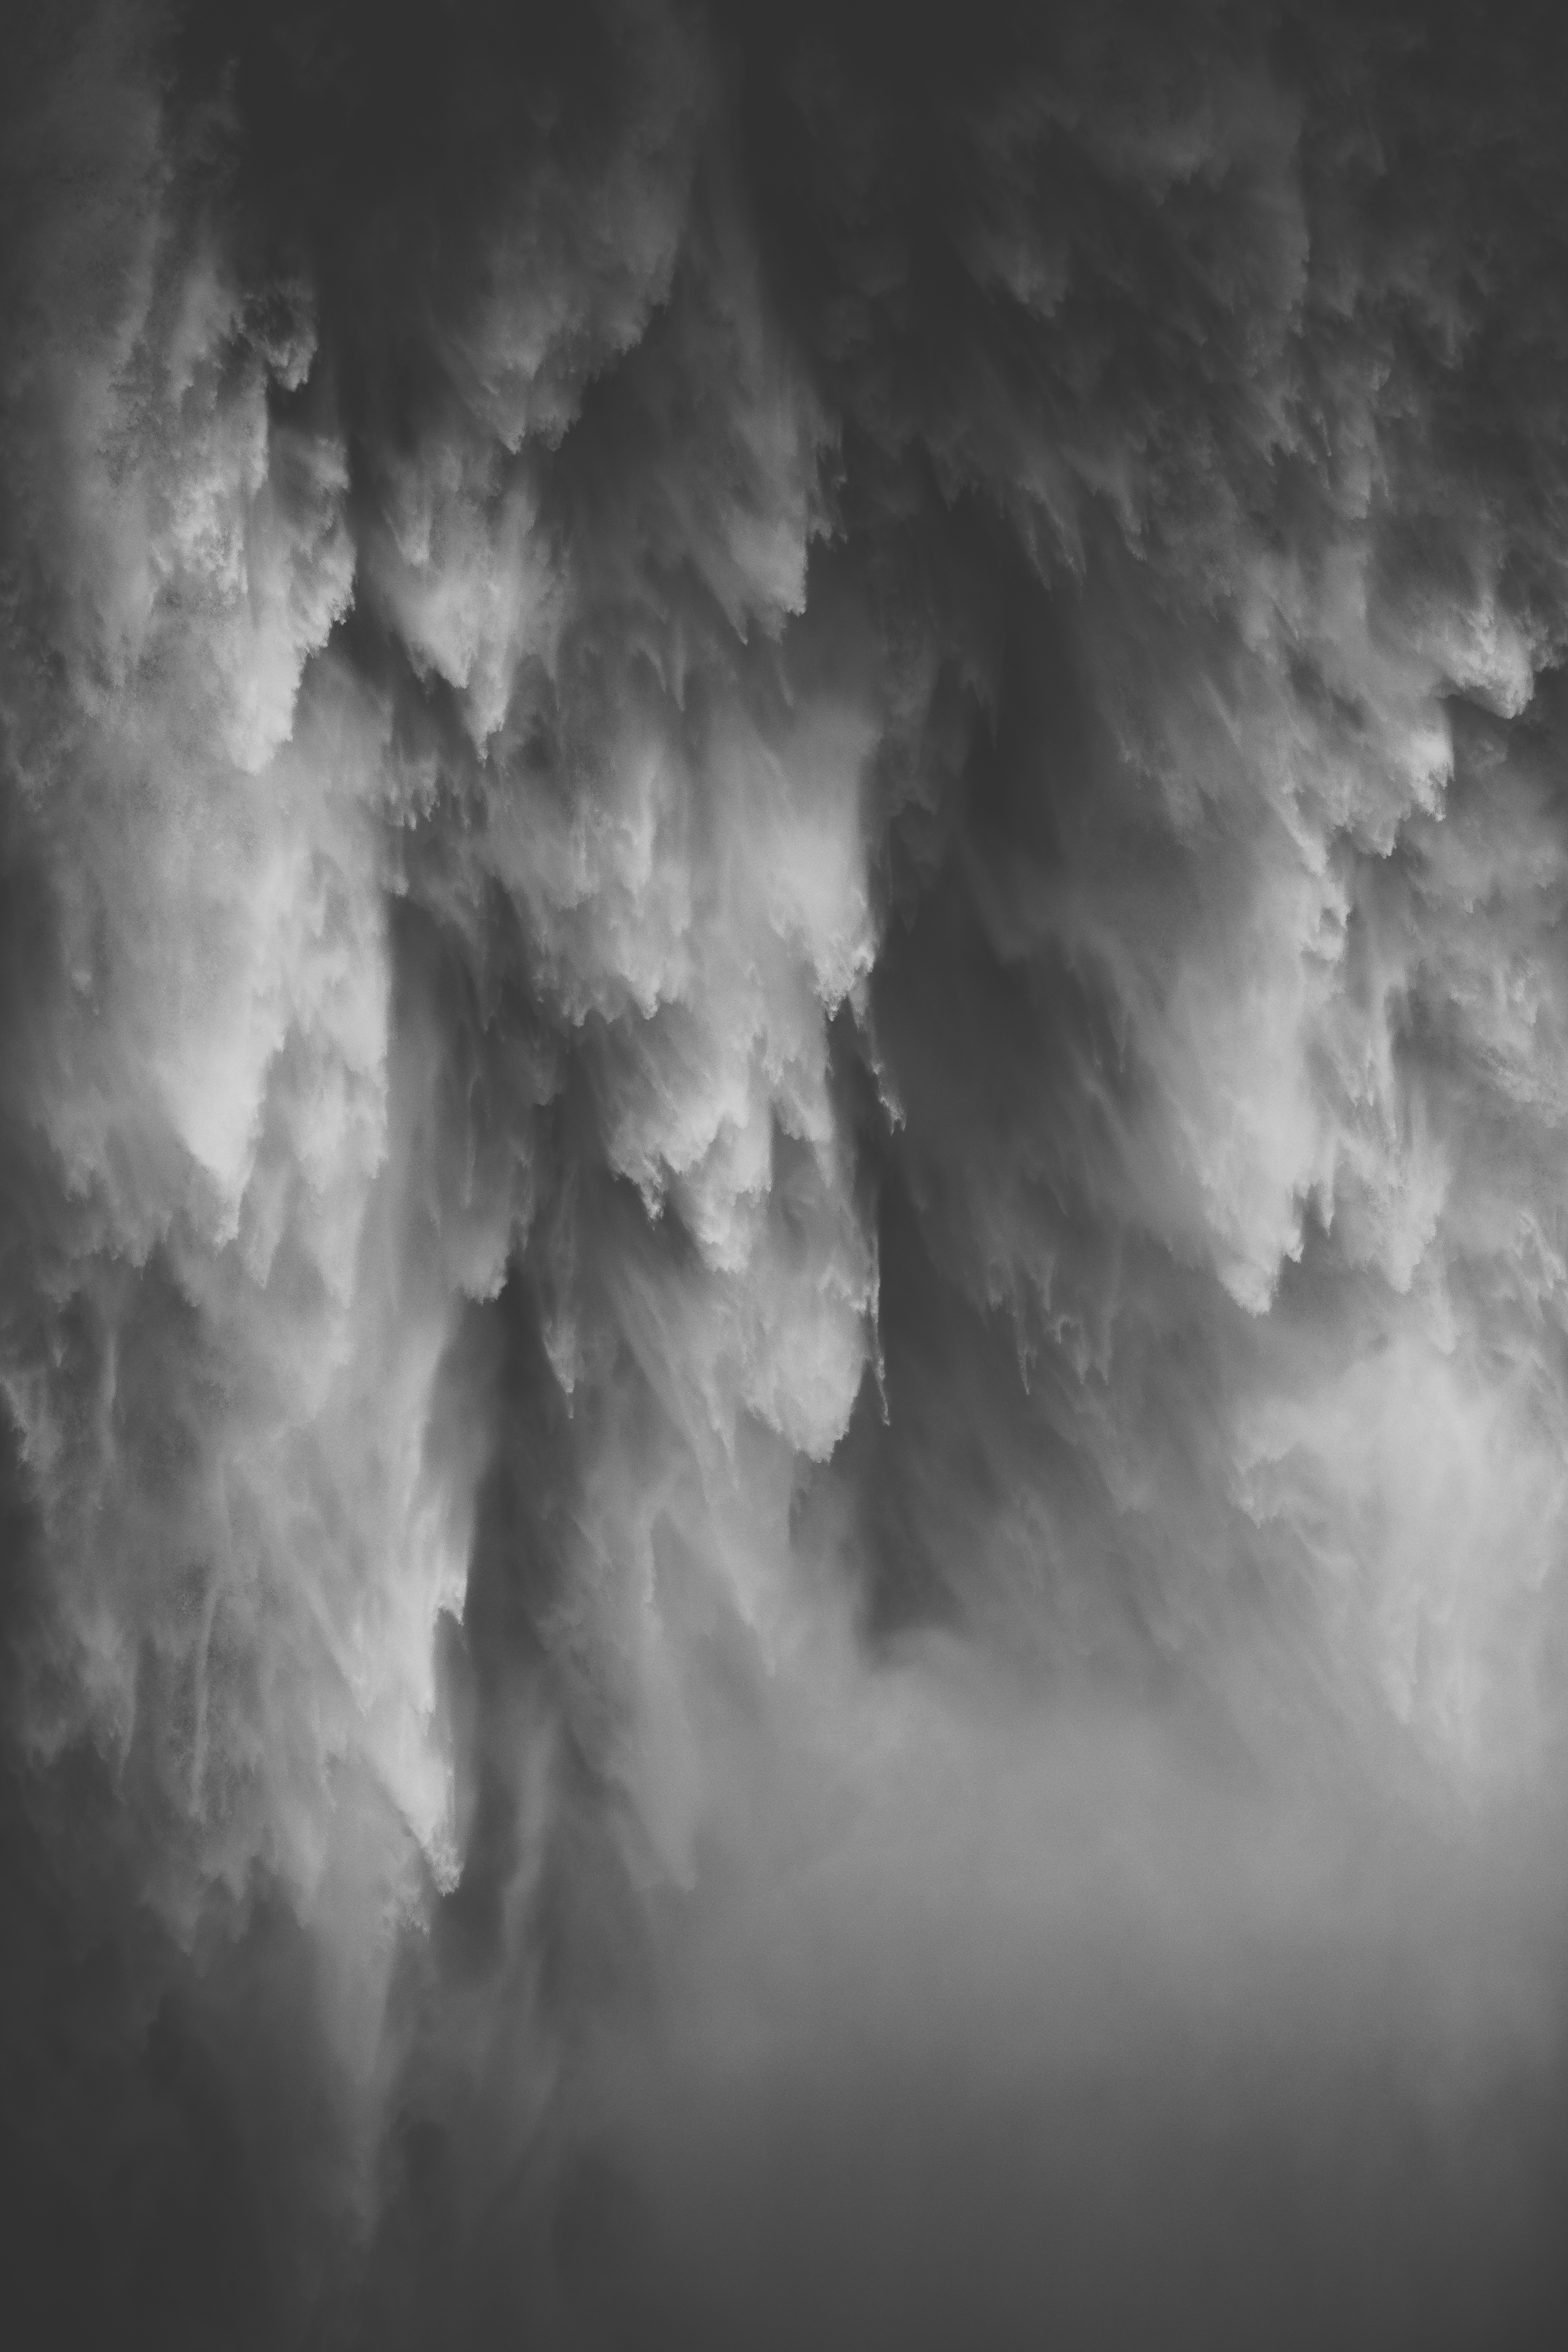
water, nature, cloud, black and white, sky, sunlight, wet, atmosphere, wild, environment, flowing, tranquil, natural, scenery, weather, cumulus, fresh, darkness, monochrome, ecology, rocks, outdoors, falls, landscapes, rivers, cascades, waterfalls, parks, streams, b w, creeks, meteorological phenomenon, monochrome photography, spalshes, blck white